LGBT-free zone

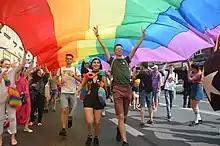
Marching under a large rainbow flag canopy at 2019 Rzeszów equality march.

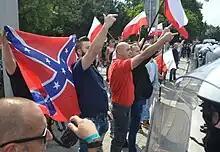

In Rzeszów, after LGBT activists submitted a request to hold an equality march for gay rights in June 2019, PiS councillors drafted a resolution to make Rzeszów an "LGBT-free zone" as well as outlaw the event itself. Some 29 requests for counter-demonstrations reached city hall, which led mayor Tadeusz Ferenc, of the opposition Democratic Left Alliance, to ban the march due to security concerns. When the ban was then overturned by a court ruling, PiS councillors put forward a resolution outlawing "LGBT ideology", which was defeated by two votes.